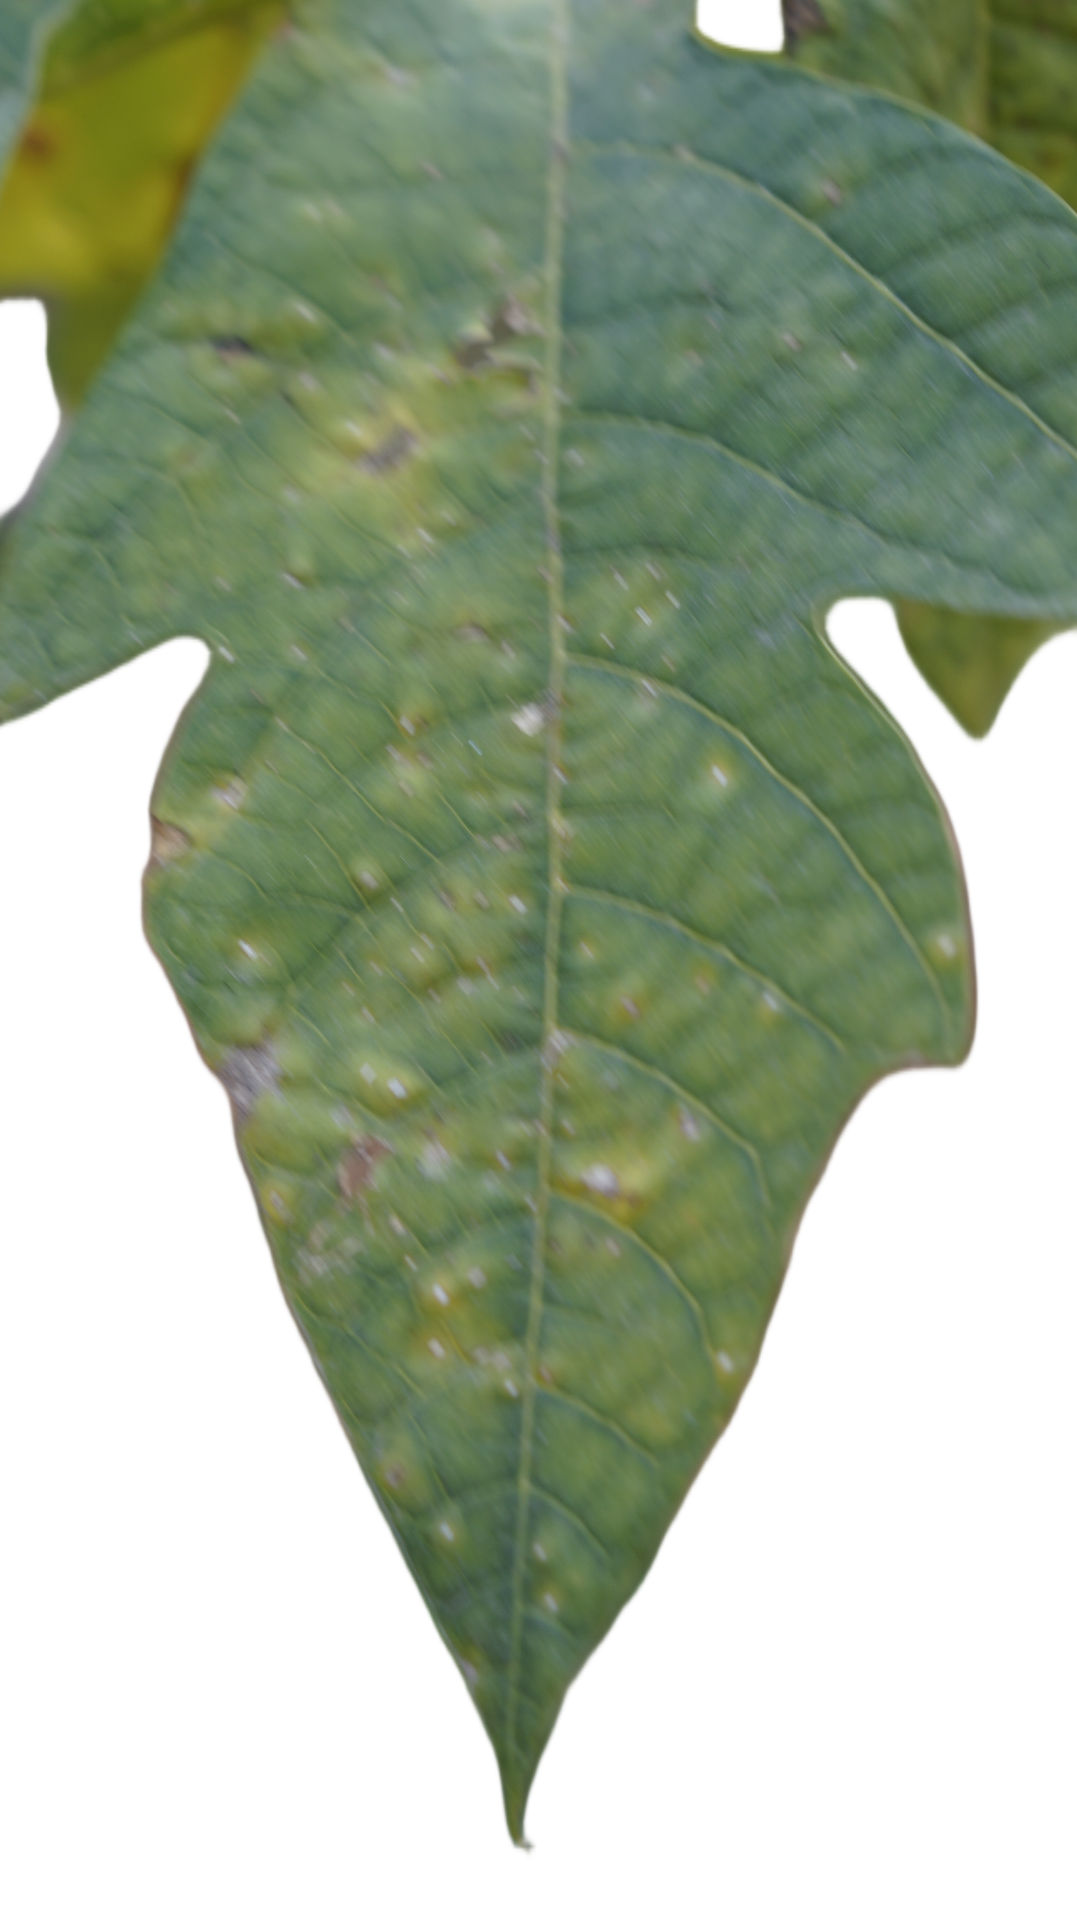
Crop: Papaya
Label: Carica_Insect_Hole